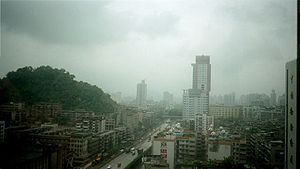
Guiyang
Centrum af Guiyang
Guiyang 貴陽 Er en storby i Kina med ca. 3,5 millioner. Byen er en by på præfekturniveau, og hovedstad for provinsen Guizhou og ligger i den centrale del af landet. Byen ligger øst for Yunguiplateauet og nord for floderne Nanming og Wujiang. Guiyang ligger i 1.100 meters højde og har et areal på ca. 8,034 km. Byen er en af Kinas mest forurenede byer. Osen fra industrien slutter sig om byen ligesom en tåge, hvor bjergene forsvinder i smoggen.